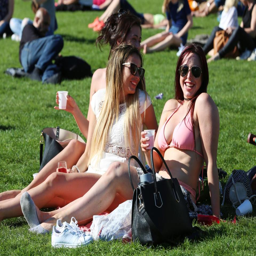
ladies soaked up the sunshine